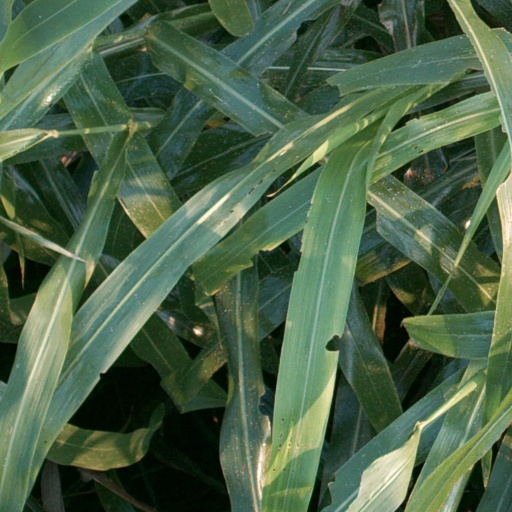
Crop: sorghum